Zoo TV Tour

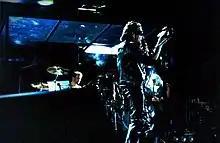
Bono filming himself with a video camera during a Melbourne concert in November 1993

Despite the production's complexity, the group decided that flexibility in the shows' length and content was a priority. The Edge said, "That was one of the more important decisions we made early on, that we wouldn't sacrifice flexibility, so we designed a system that is both extremely complicated and high-tech but also incredibly simple and hands-on, controlled by human beings... in that sense, it's still a live performance." This flexibility allowed for improvisations and deviations from the planned programme. Eno recommended that U2 film their own video tapes so that they could be edited and looped on the video displays more easily, instead of relying entirely on pre-sequenced video. Eno explained: "their show depends on some kind of response to what's happening at the moment in that place. So if it turns out they want to do a song for five minutes longer, they can actually loop through the material again so that you're not suddenly stuck with black screens halfway through the fifth verse." The band shot new video for the displays over the course of the tour.